Sir John Lethbridge, 1st Baronet

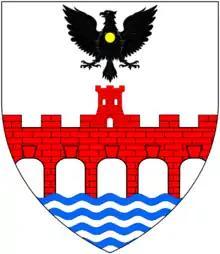
Canting arms of Lethbridge: "Argent, over water proper, a bridge of five arches embattled gules and over the centre arch a turret in chief an eagle displayed sable charged on the breast with a bezant"

Sir John Lethbridge, 1st Baronet (12 March 1746 – 15 December 1815), of Whitehall Place, Westminster; Sandhill Park, Somerset; Westaway in the parish of Pilton, Devon, and Winkleigh Court, Winkleigh, Devon, was Member of Parliament for Minehead in Somerset from 1806 to 1807. He served as Sheriff of Somerset in 1788–9. In 2010 it was discovered that Lethbridge had been the biological father of Claire Clairmont, and thus the grandfather of Clairmont's daughter with Lord Byron, Allegra.